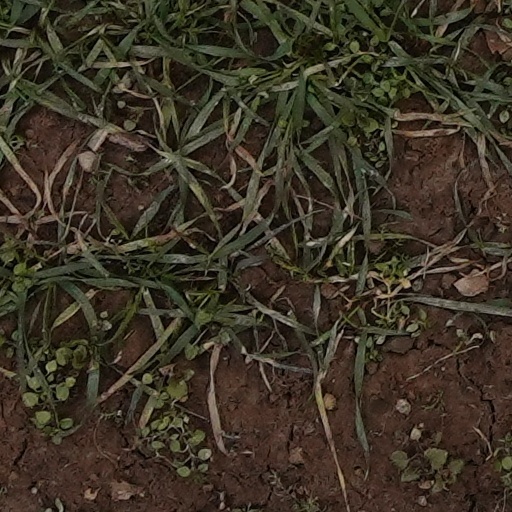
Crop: wheat